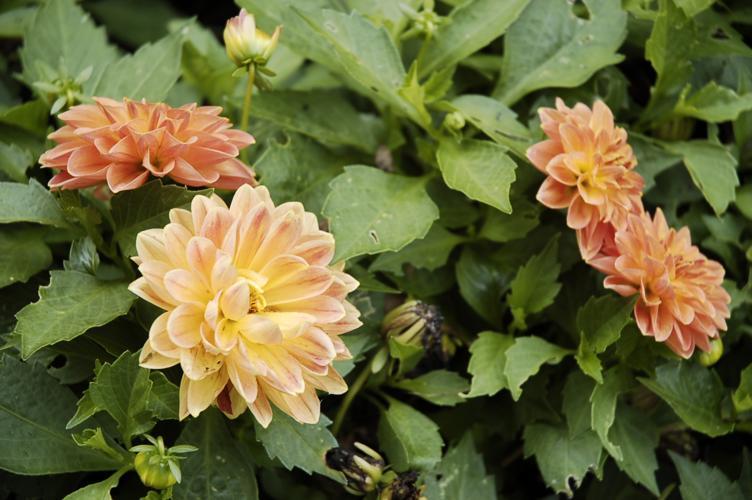
Label: pink-yellow dahlia?